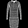
Label: Dress